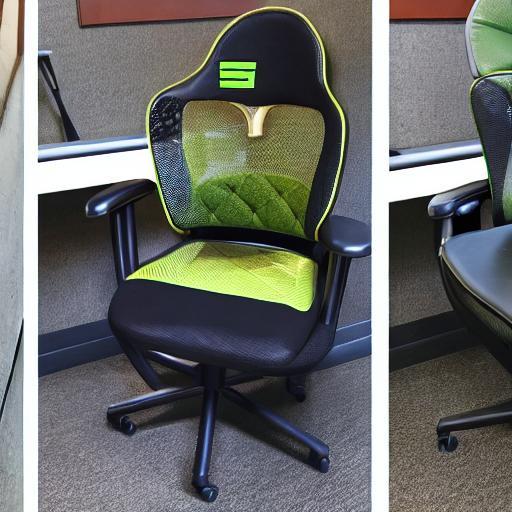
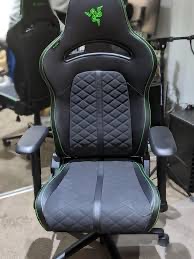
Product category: items_chair
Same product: no